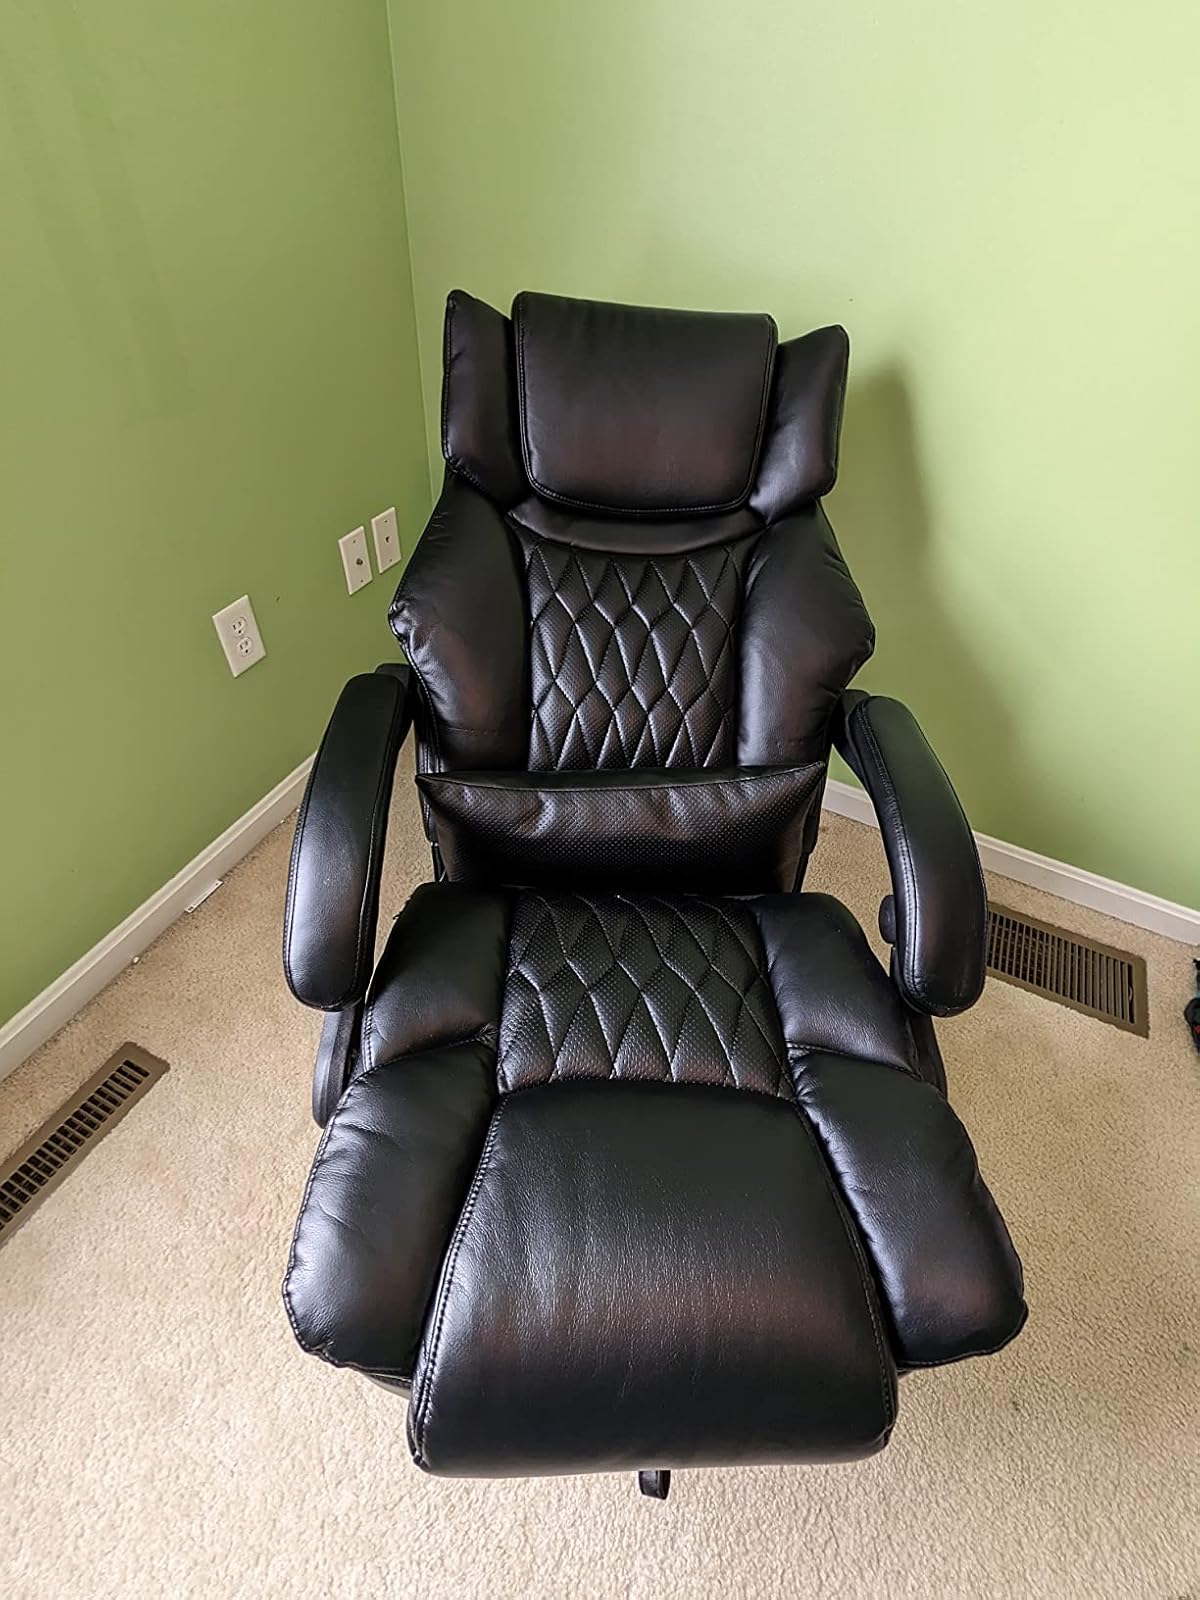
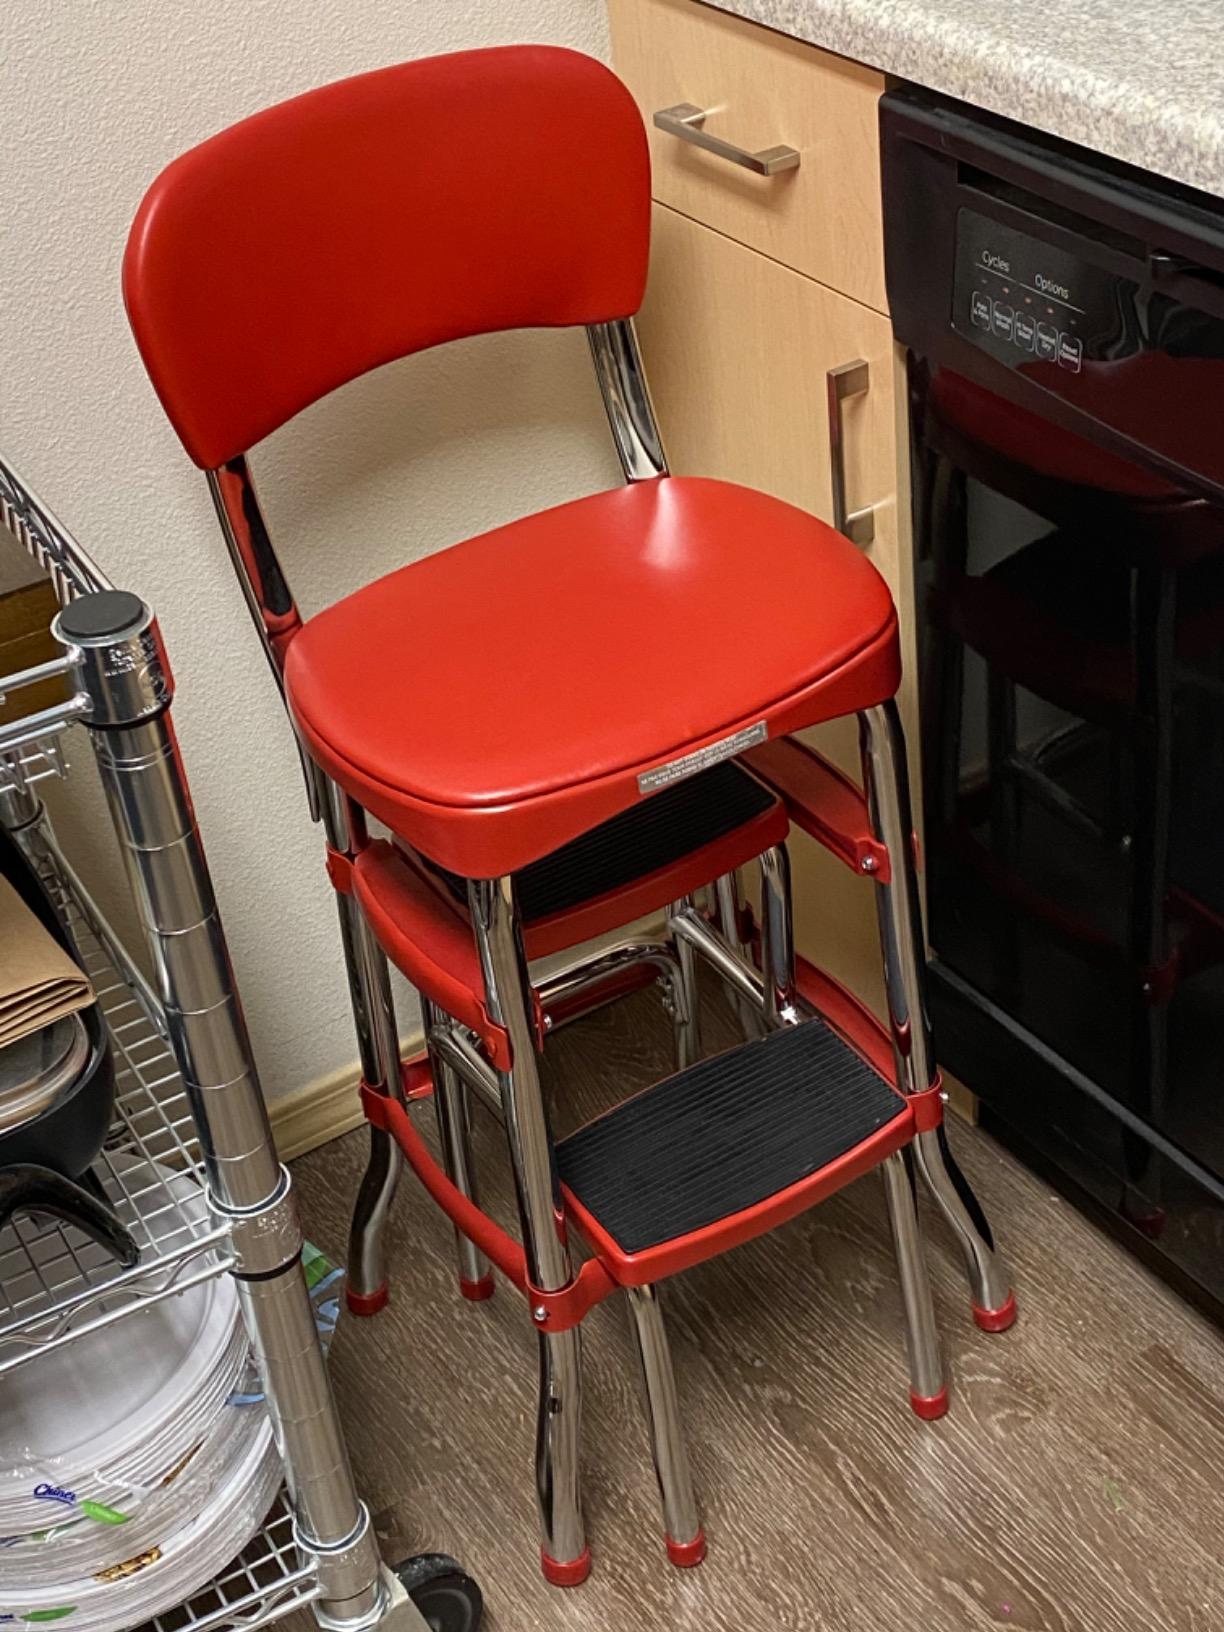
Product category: items_chair
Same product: no